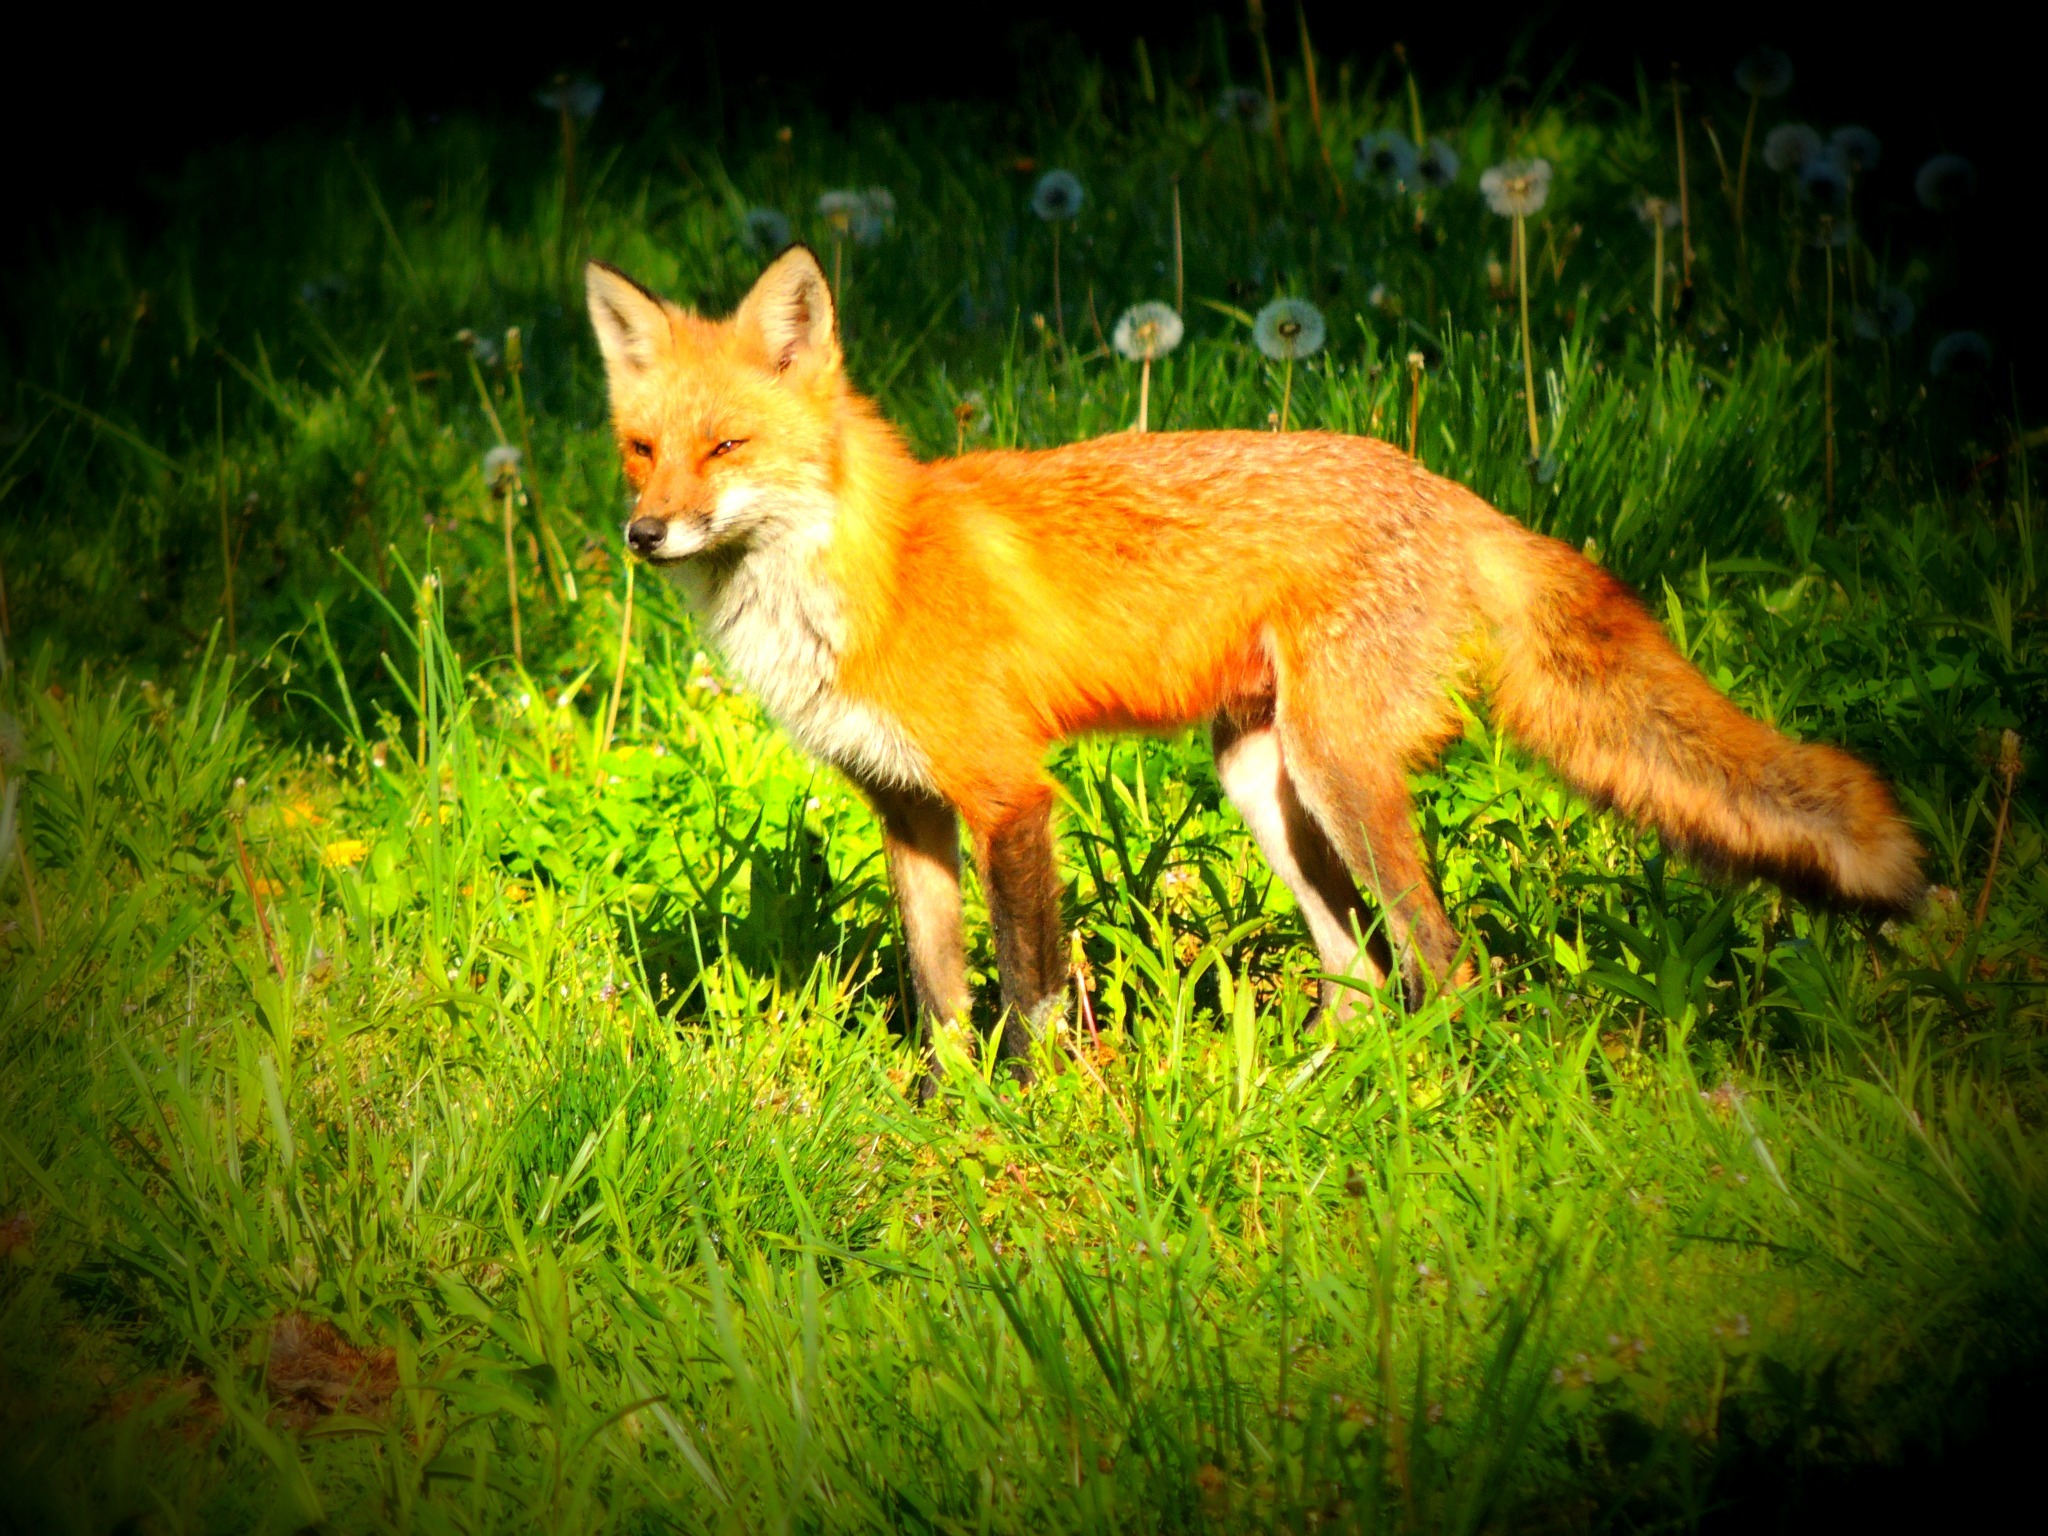
nature, grass, wildlife, wild, mammal, fox, fauna, red fox, vertebrate, redfox, dog like mammal, kit fox, dhole